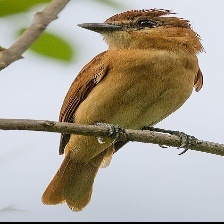
Species: CINNAMON ATTILA
Scientific name: ATTILA CINNAMOMEUS